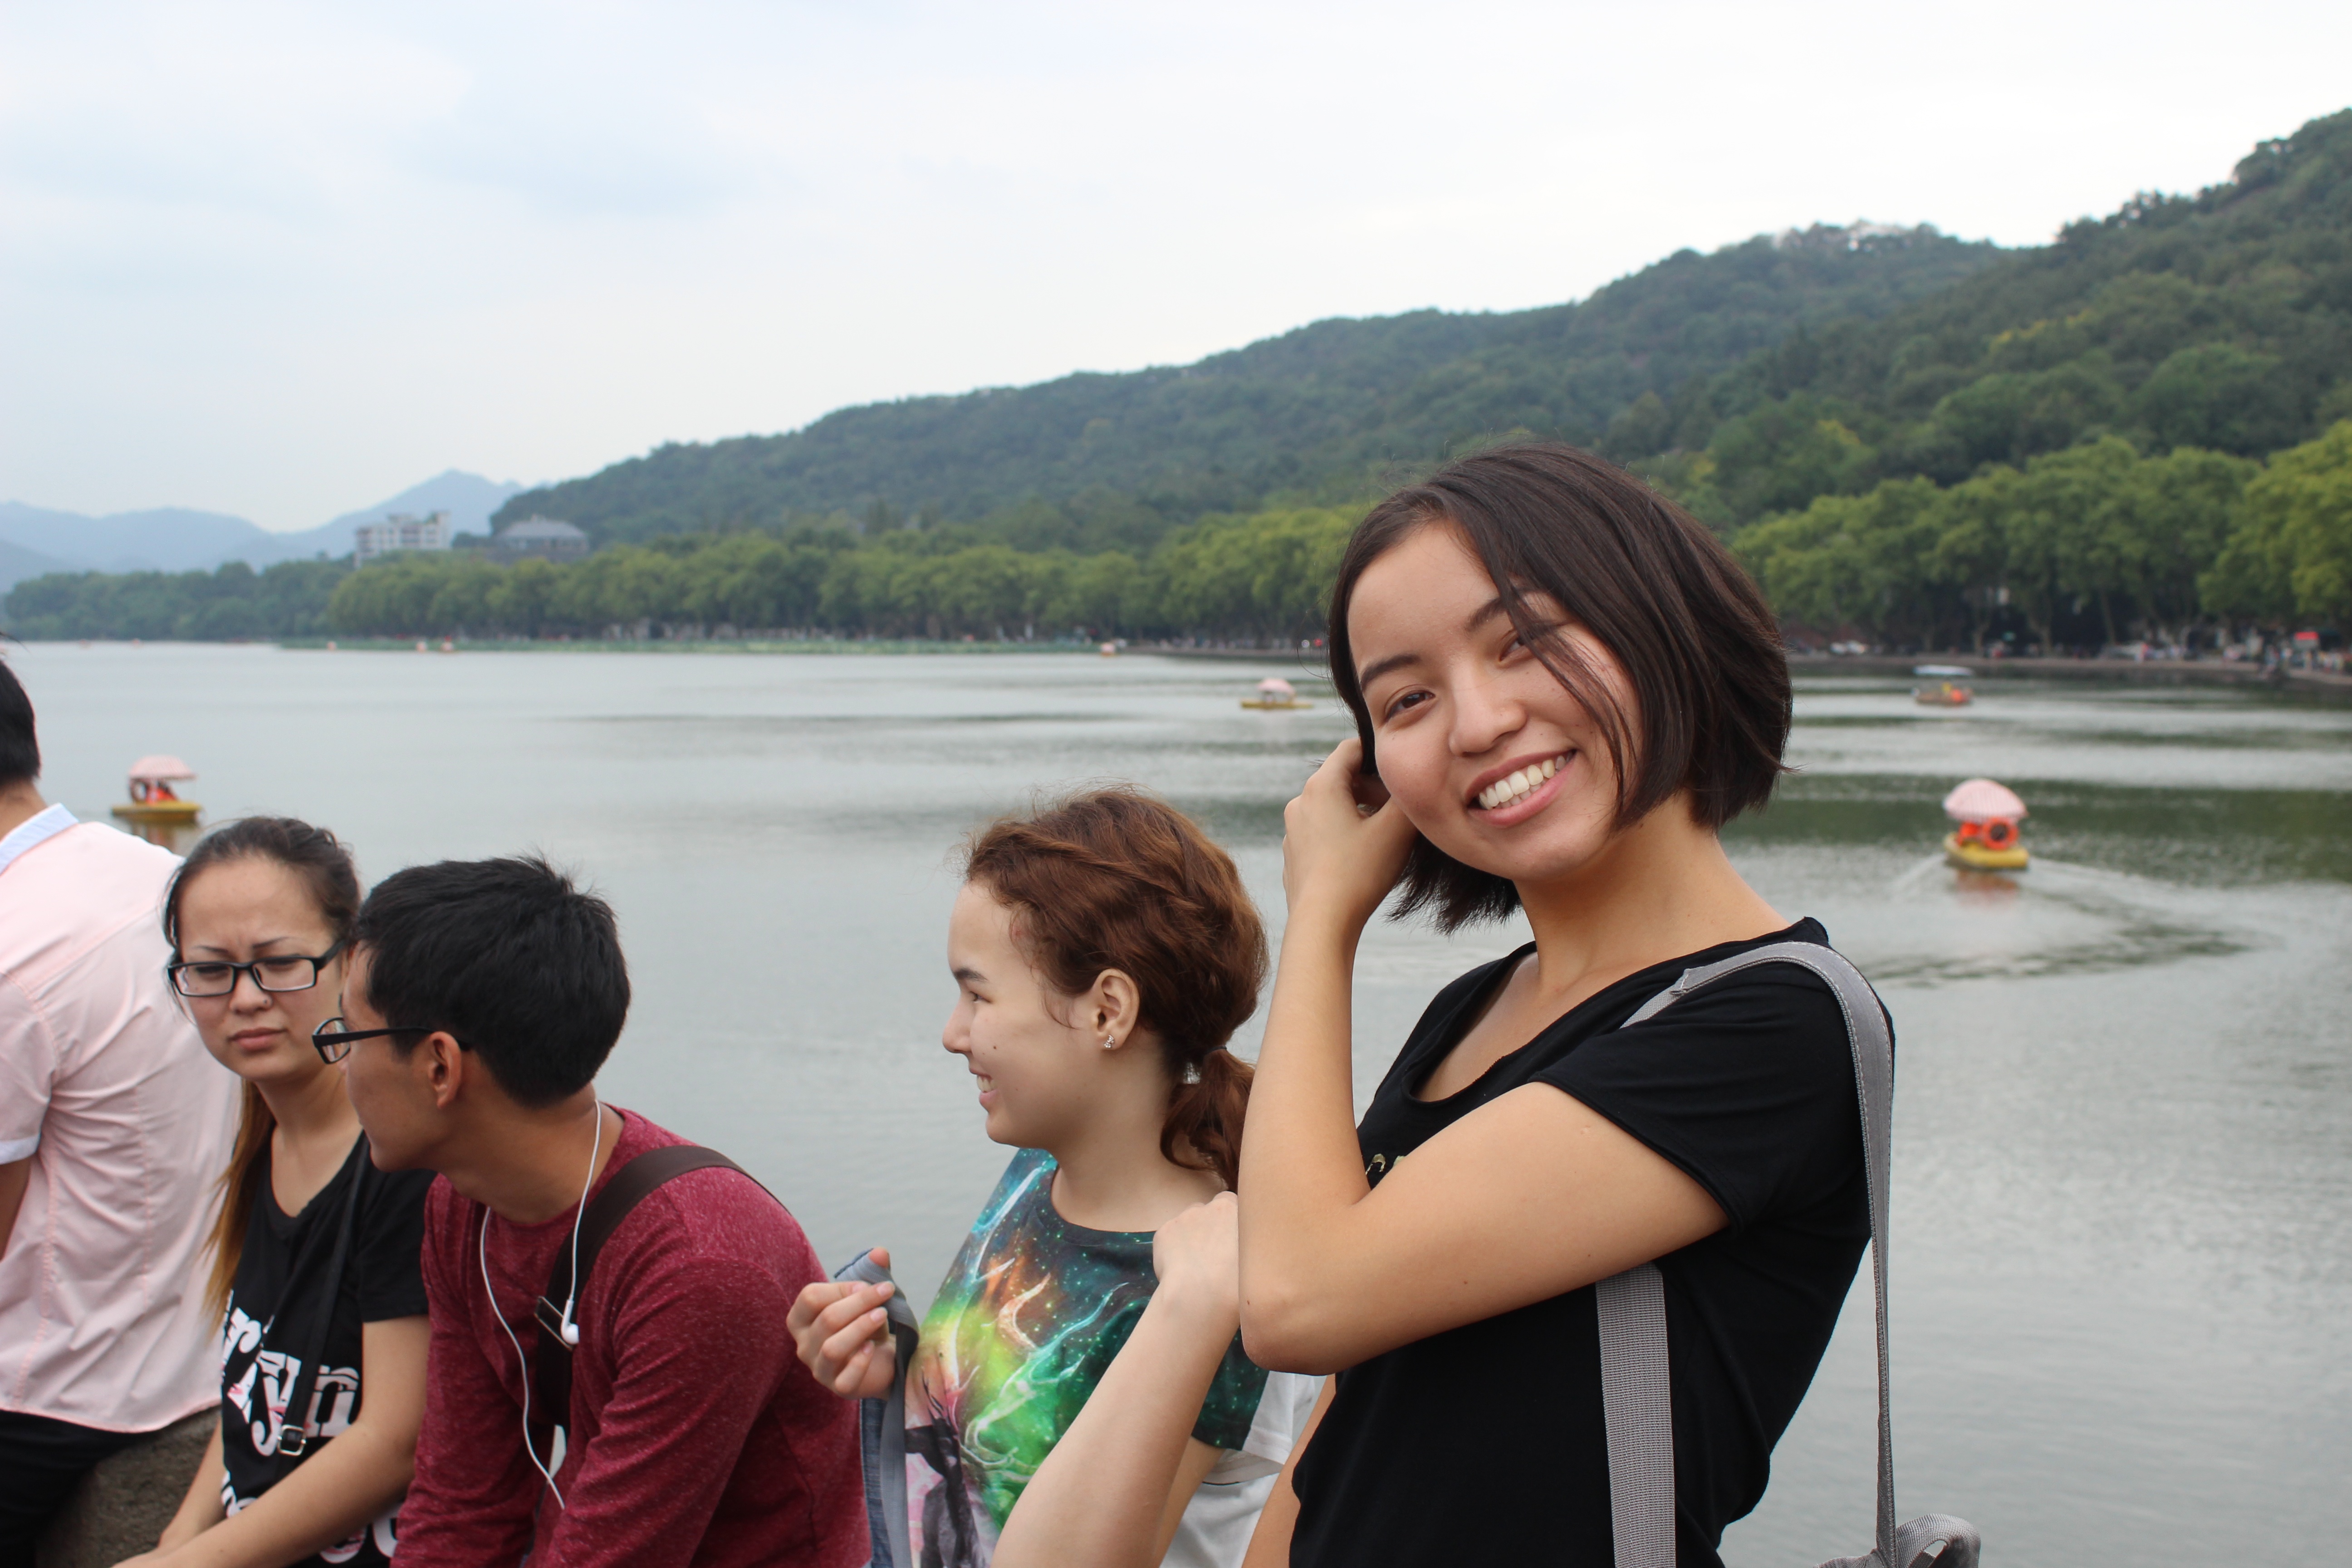
people, vacation, ceremony